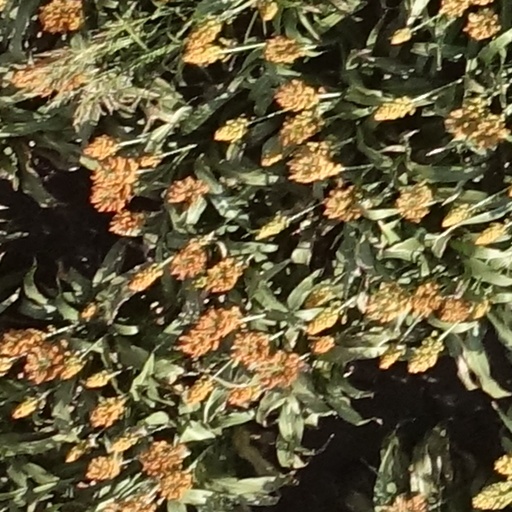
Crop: sorghum